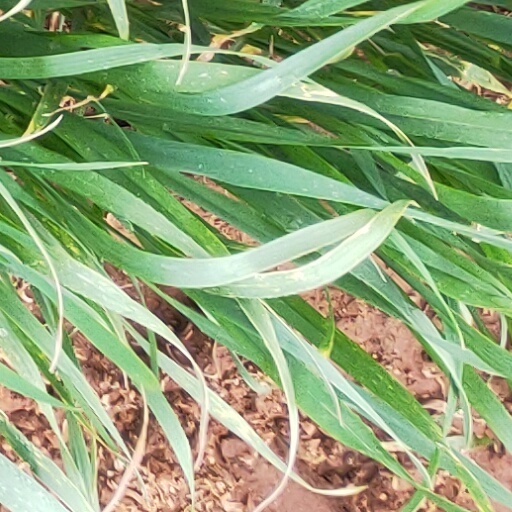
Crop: wheat